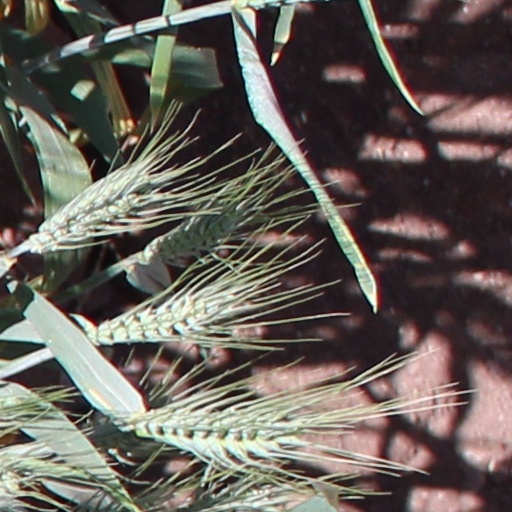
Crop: wheat